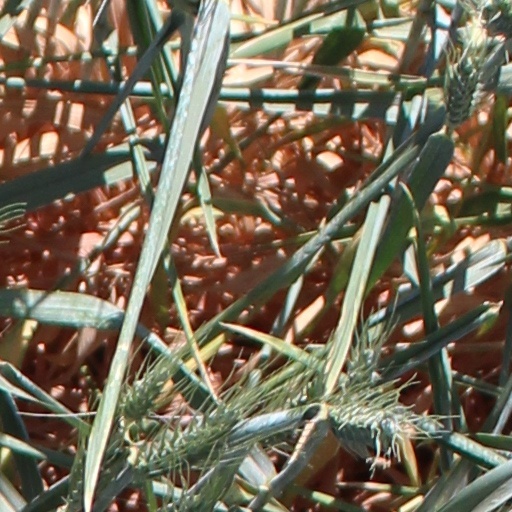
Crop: wheat